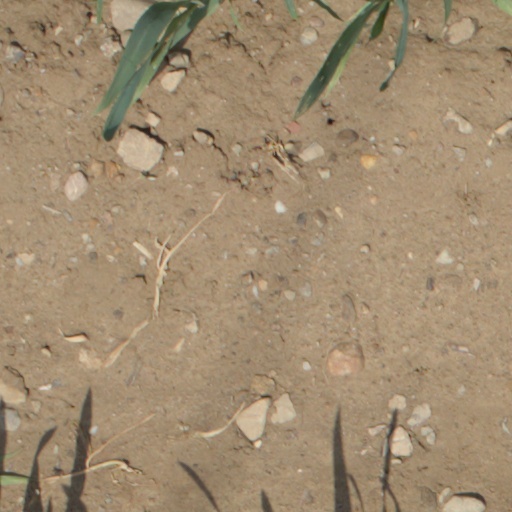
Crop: wheat